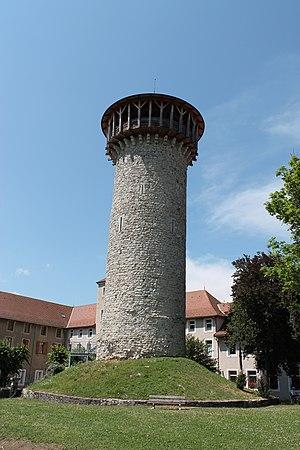
Donjon du château de Faverges
Le château de Faverges est un ancien château fort, du XIIIᵉ siècle, remanié au XVᵉ siècle, situé à la frontière du comté de Savoie et du comté de Genève, qui se dresse sur la commune de Faverges-Seythenex dans le département de la Haute-Savoie en région Auvergne-Rhône-Alpes.